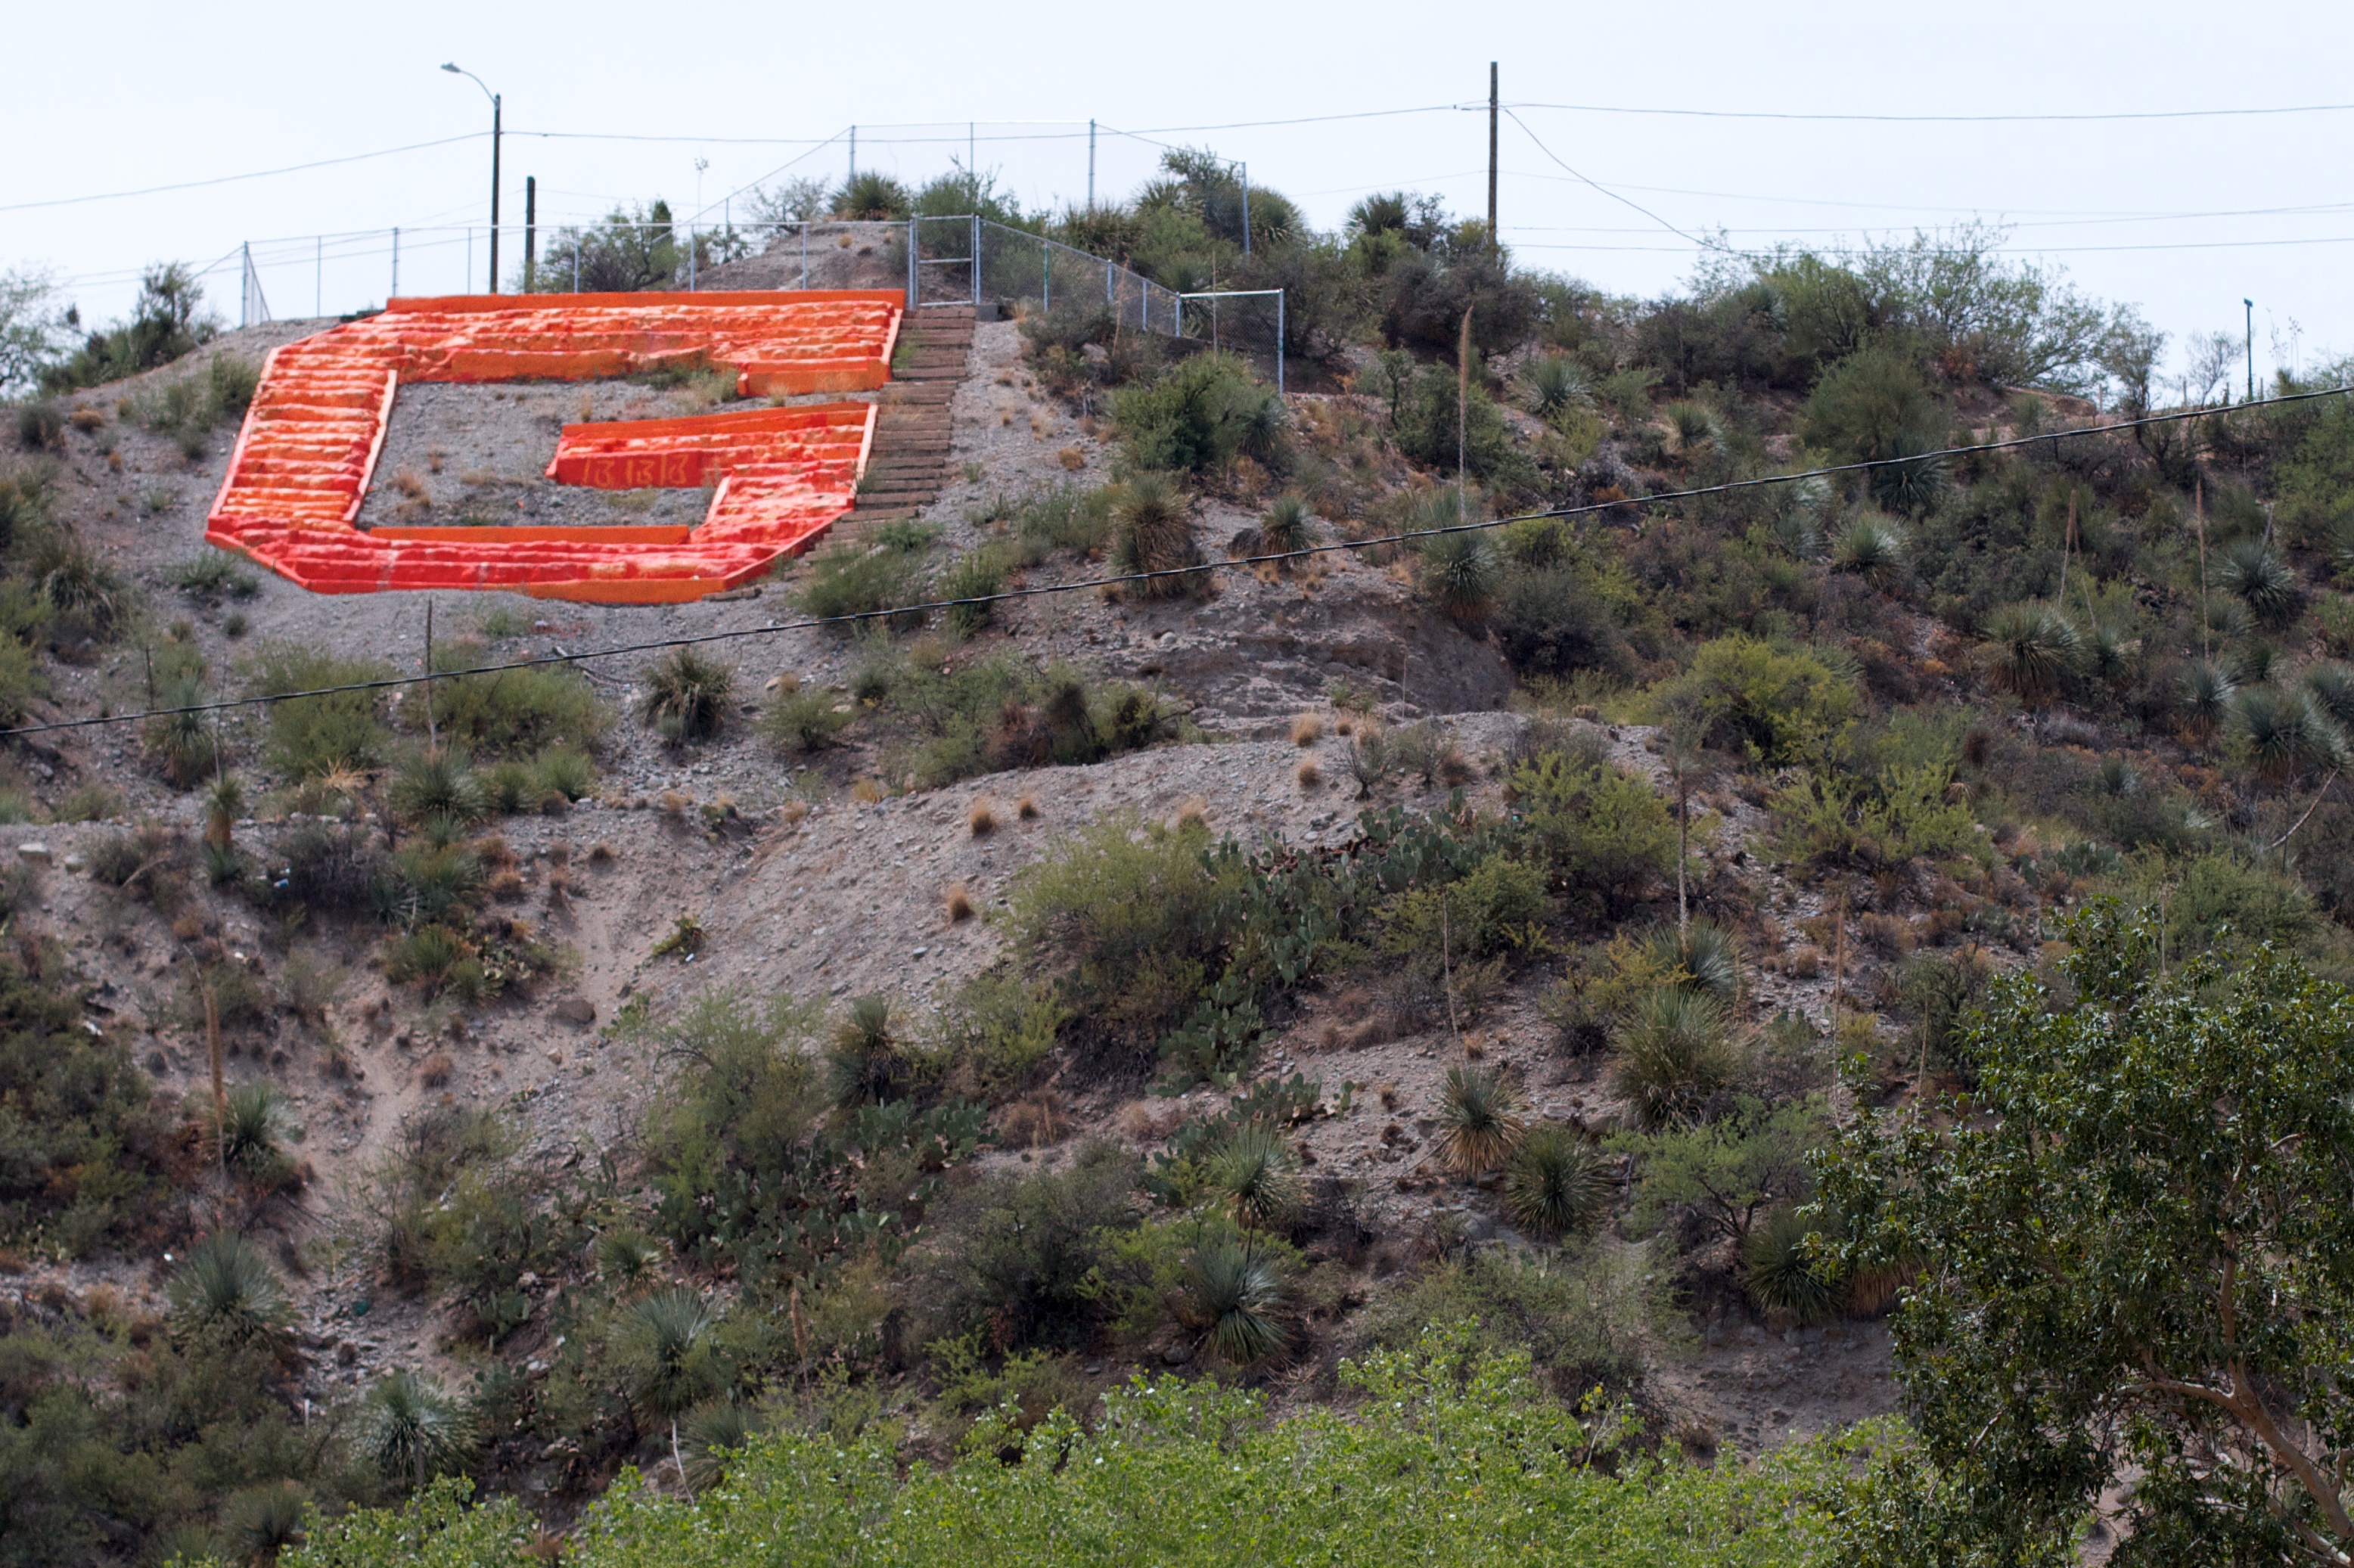
mountain, trail, terrain, ecosystem, geological phenomenon